Bulgaria during World War II

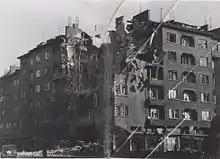
Damage in Sofia from an Allied air raid in 1944.

On 6 April 1941, despite having joined the Axis Powers, the Bulgarian military did not participate in the invasion of Yugoslavia or the invasion of Greece, but were ready to occupy their pre-arranged territorial gains immediately after the capitulation of each country. The Yugoslav government surrendered on 17 April; on 19 April, the Bulgarian Land Forces entered Yugoslavia. The Greek government surrendered on 30 April; the Bulgarian occupation began the same day. Bulgaria's contribution to Operation Marita and the Axis conquest of Greece was relatively minor; the Bulgarians and a "Wehrmacht" division guarded the left flank of the invasion. After Greece and Yugoslavia's capitulation, three Bulgarian divisions from the Second and Fifth Armies deployed to Thrace and Macedonia to relieve pressure on the Germans. In words chosen by Tsar Boris, Bulgaria announced the occupation of Macedonia and Thrace "to preserve order and stability in the territories taken over by Germany". Bulgarians, elated by the "de facto" unification of lost national irredenta, named Boris "King Unifier".